Della Pringle

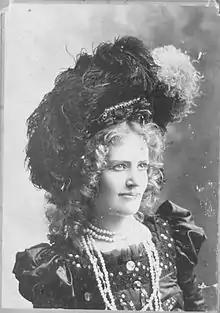
Portrait of actress Della Pringle taken about 1892

Born Cora Della Van Winkle in Trenton, Missouri, she began her professional career at age one playing juvenile roles for the Robert Neff Chicago Comedly Company. She acquired the stage name of "Della Pringle" when she married Johnny Pringle in 1891.